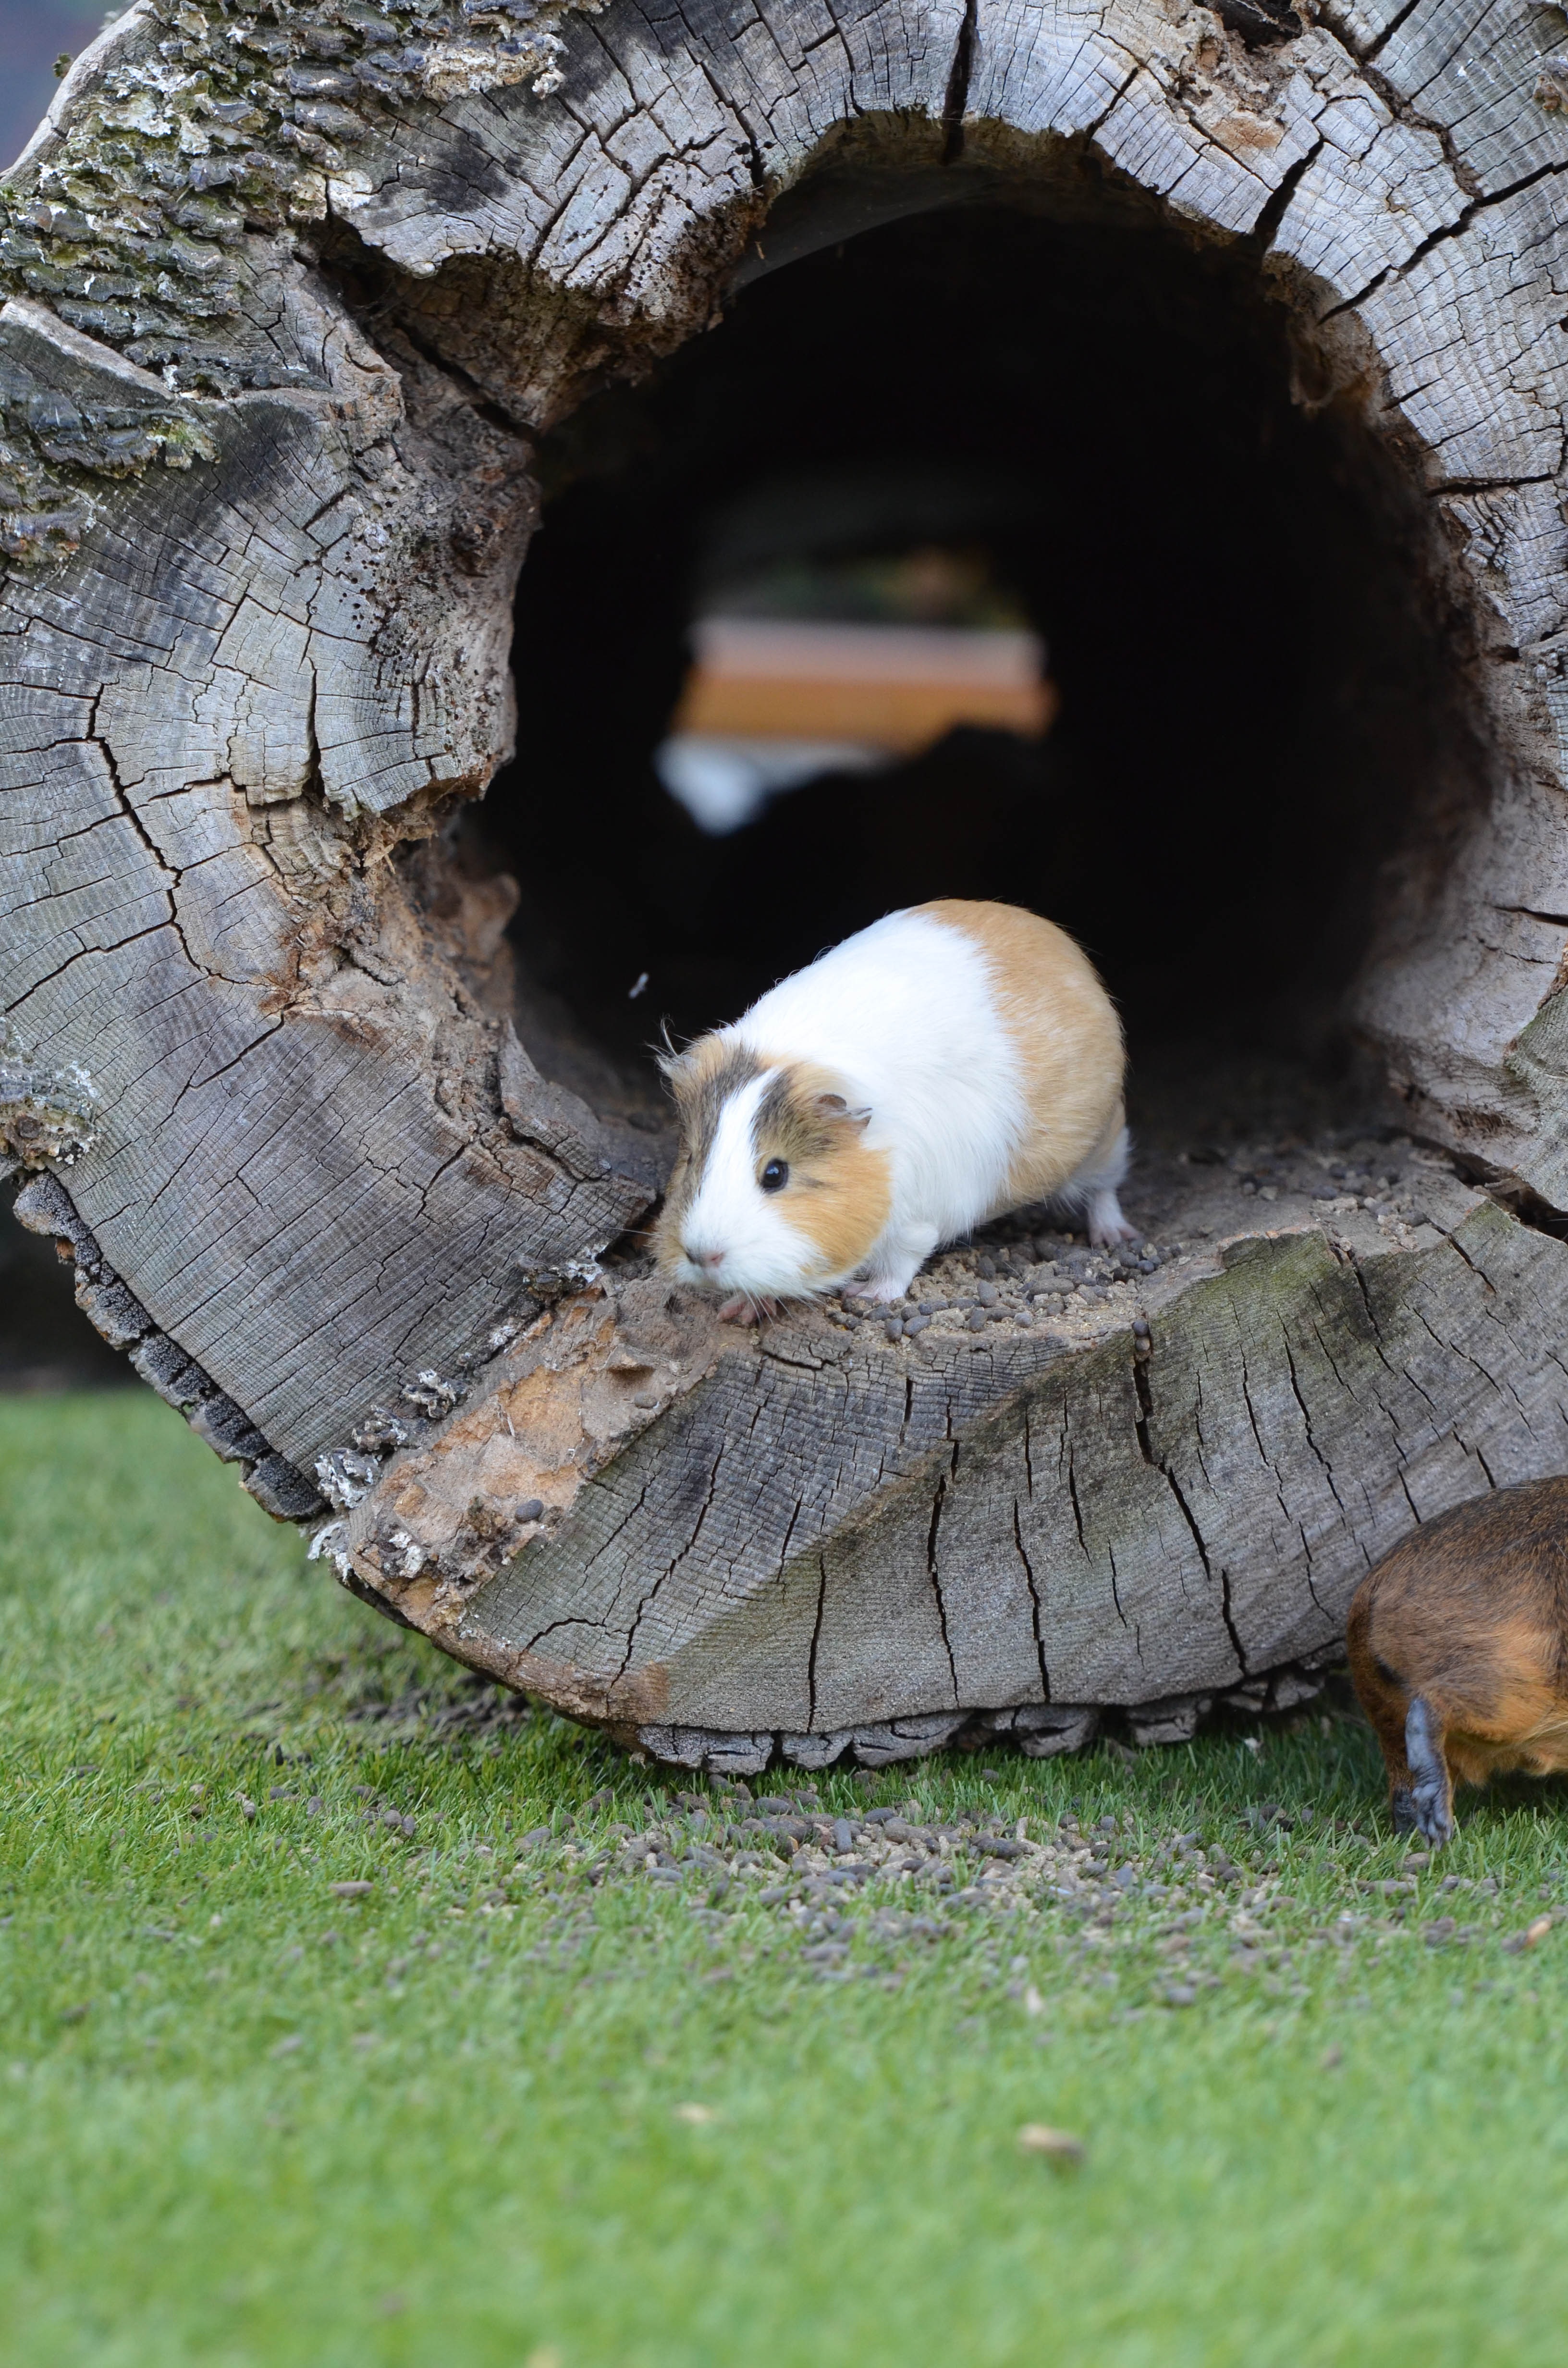
nature, sweet, animal, cute, wildlife, zoo, small, mammal, eat, rodent, fauna, guinea pig, vertebrate, external attitude